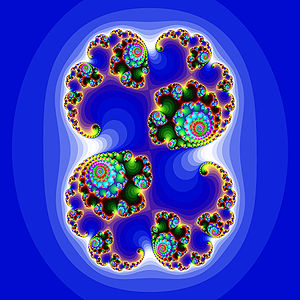
Matematik / Se også / Diverse
Eksempel på Juliamængden, en fraktal der bruger samme iterationsformel som Mandelbrotmængden.
Matematik er en videnskab som studerer sådanne emner som mængde, struktur, rum og ændring. Der findes ikke nogen generelt accepteret definition for matematisk videnskab.